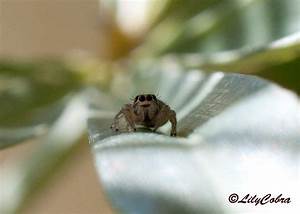
Label: spider